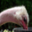
Label: bird